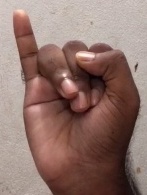
ASL sign: I